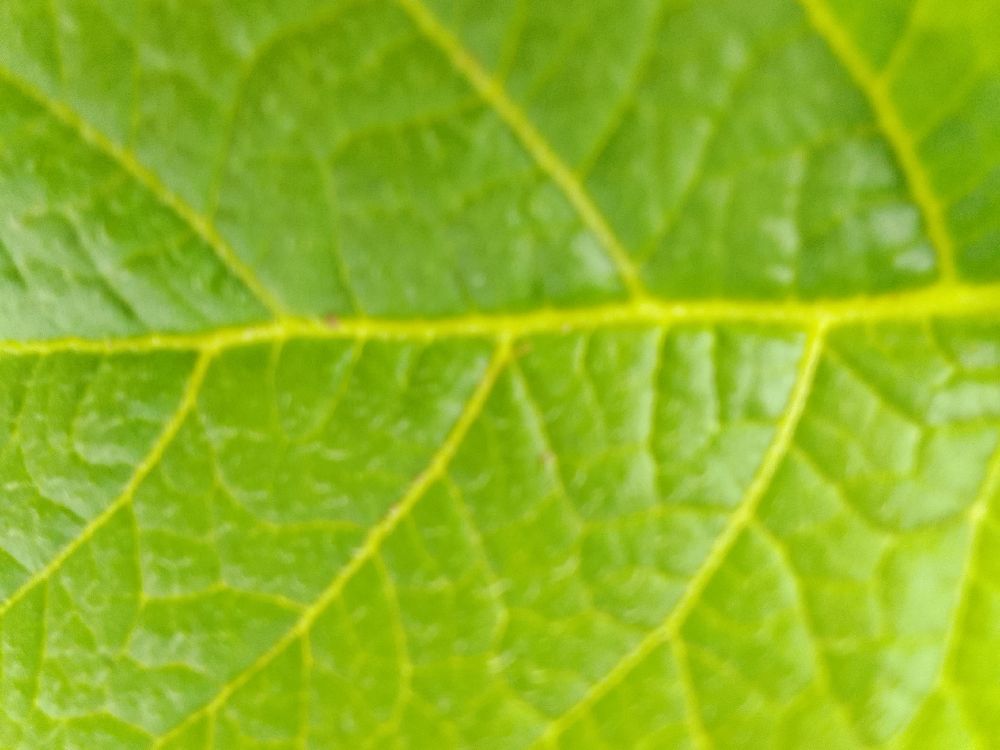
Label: Healthy